Campana reliefs

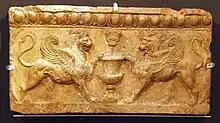
Two griffins facing each other from a Sima in the Museum August Kestner, Hannover

A better aid to dating is the quality of the clay. Over time their consistency became coarser, looser, more granular, and also lighter. The ornamental trimmings of the tiles are also useful: because they were the same for whole series of motifs, so one can reconstruct their relationships in the workshops and suggest contemporaneity. Very common motifs like the Ionian cymatium and palmettes are of only limited use, because these were used by a wide variety of workshops, even at the same time. Finally, size comparisons can also help with dating. Moulds were not only made from the original punch, but also often from tiles themselves. This leads to a natural "shrinkage" of the new tiles' dimensions. Because the moulds were sometimes reused for long periods of time, there are sometimes noticeable changes in the size of the tiles. For the motif depicting the Curetes performing a weapon dance around the baby Zeus, the moulds can be traced over a period of 170 years. In the process, the tiles lost about 40% of their size as a result of the repeated reuse of completed tiles as moulds. Therefore, in tiles which share a motif, the smaller can be identified as the younger. The motif also lost clarity through repeated remoulding.